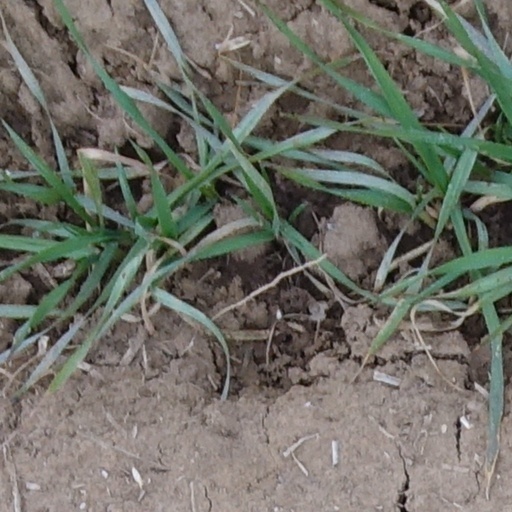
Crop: wheat